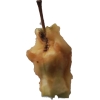
Label: apples